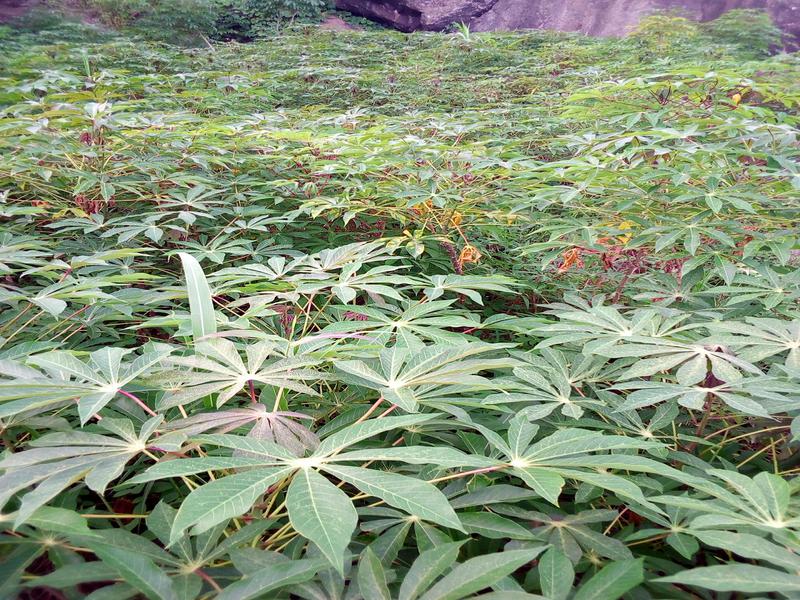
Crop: cassava
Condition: healthy